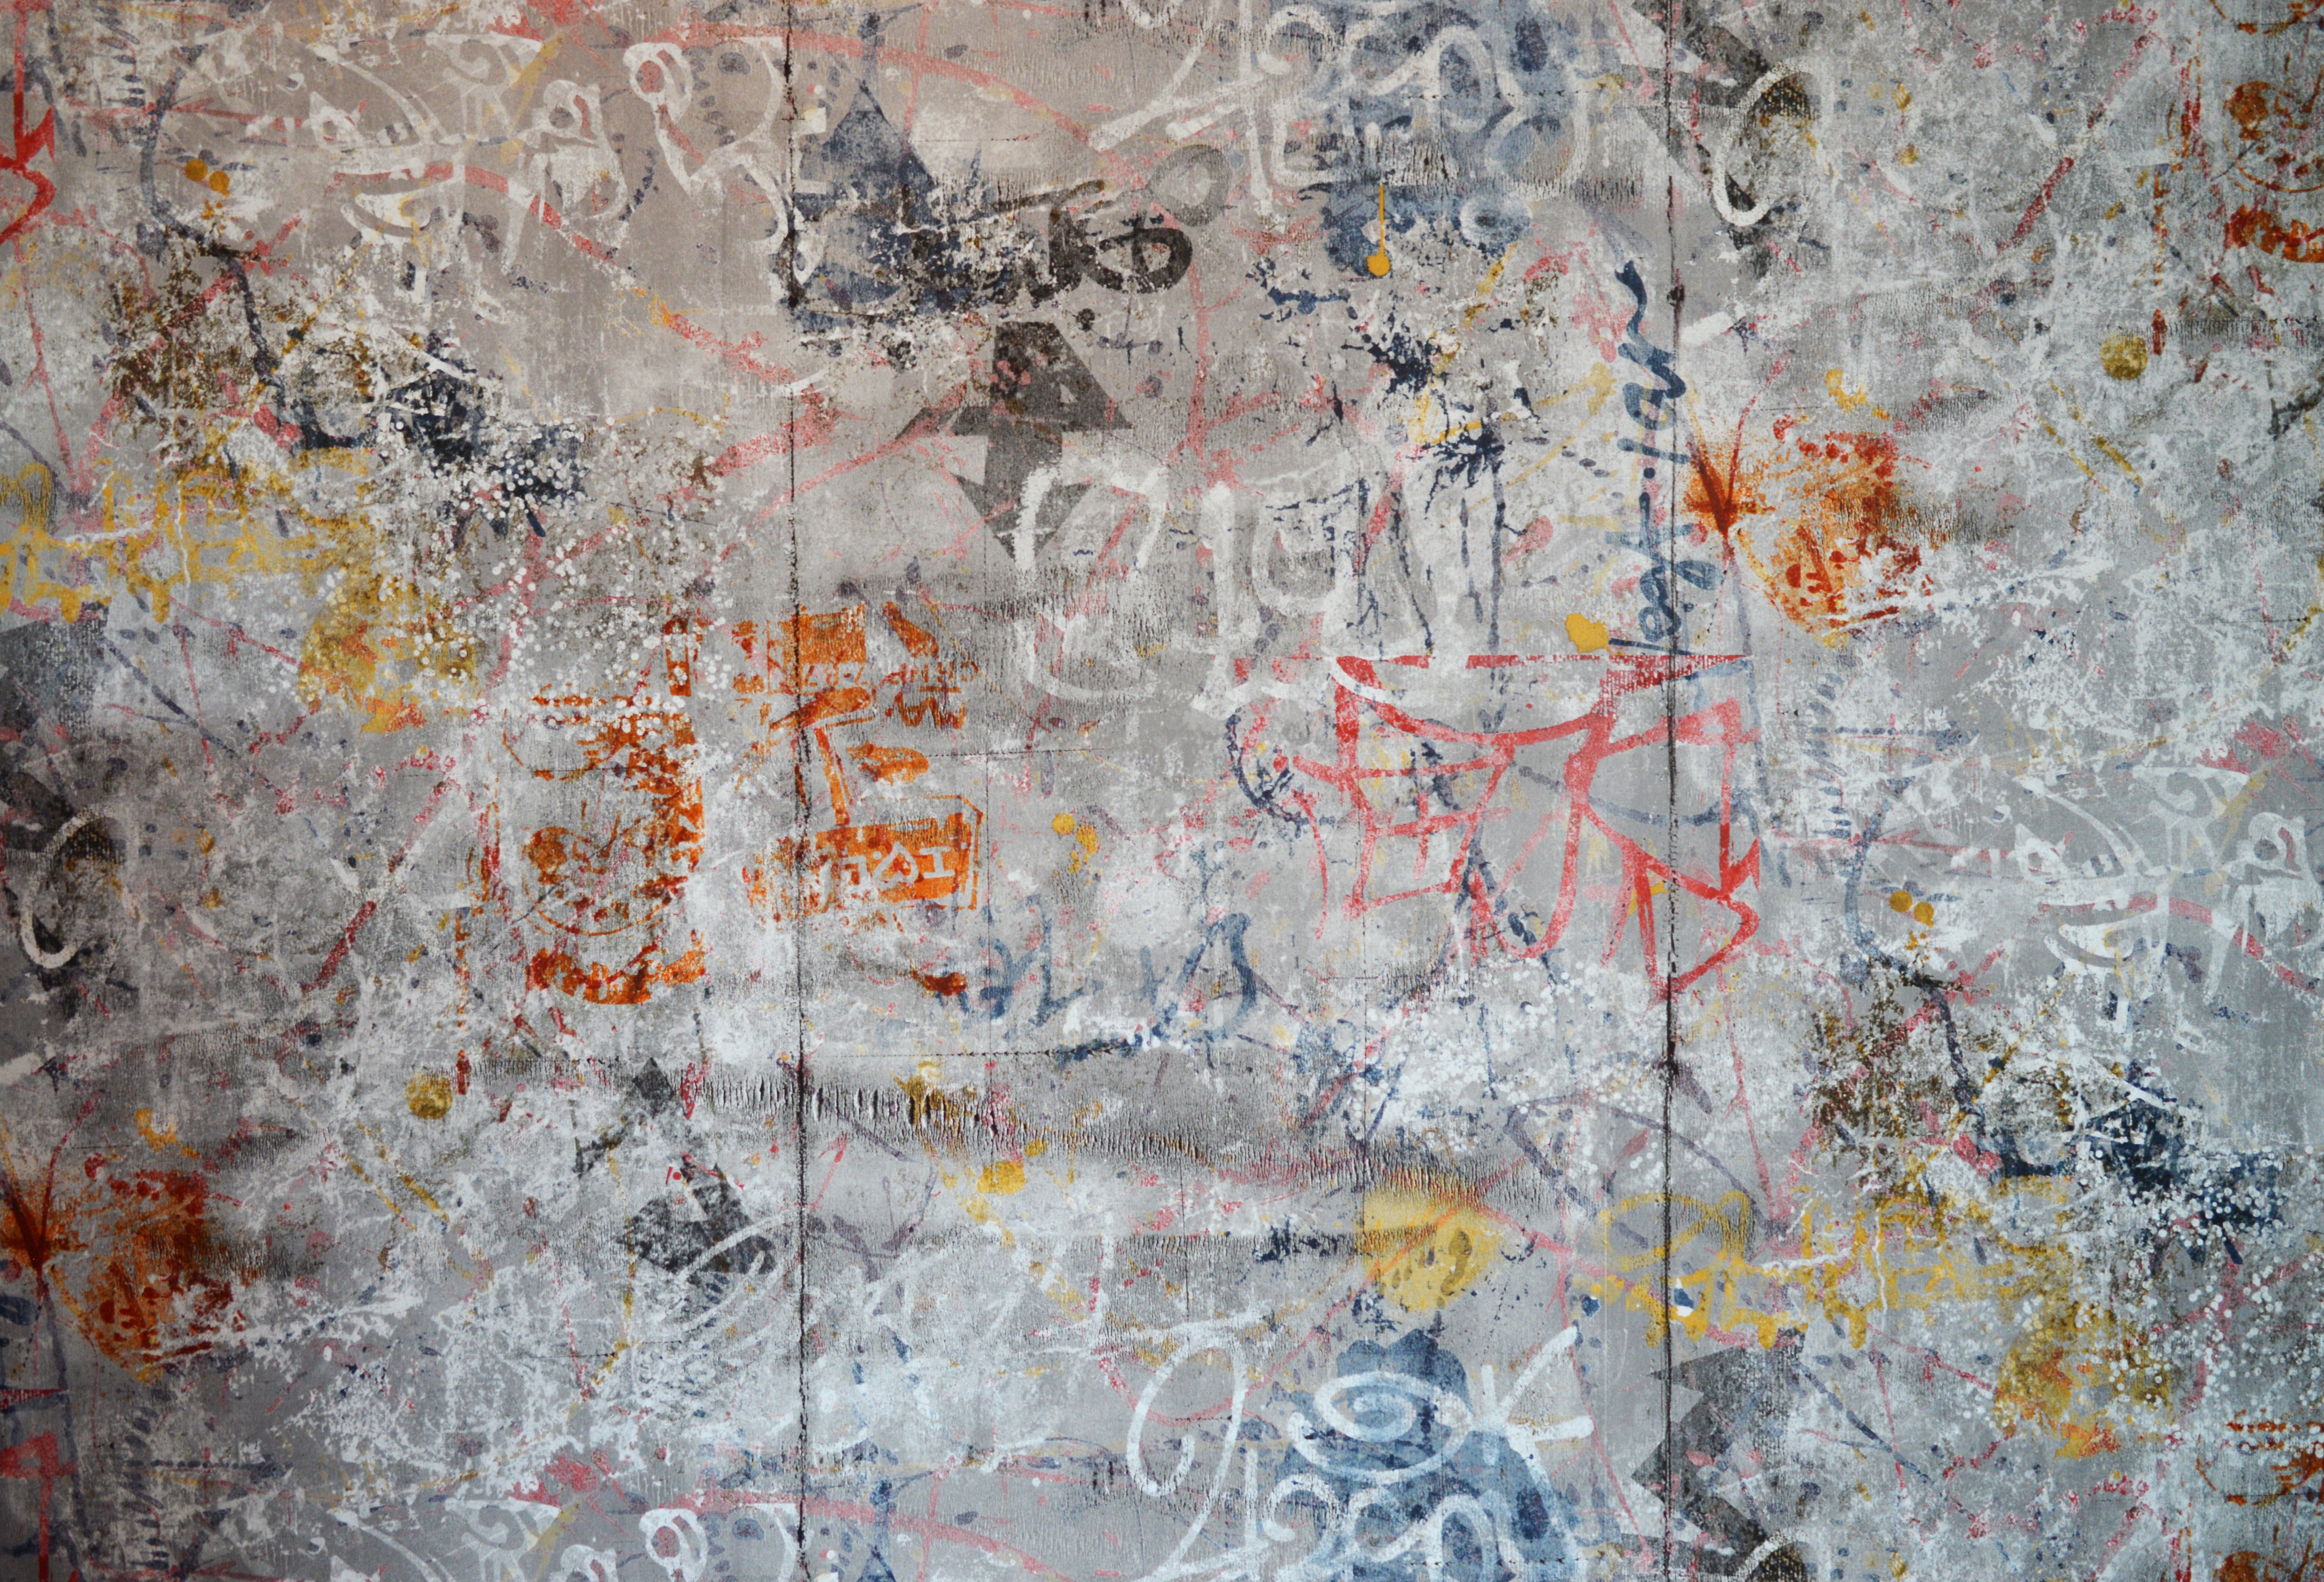
creative, texture, urban, wall, pattern, youth, paint, grunge, fashion, graffiti, decor, material, painting, textile, art, wallpaper, modern art, acrylic paint